Answer in natural language. Estimate the real world distances between objects in the image. Which object is closer to framed sunset landscape decor, blue translucent garbage bag or black shelving unit with two shelves? Choose between the following options: blue translucent garbage bag or black shelving unit with two shelves
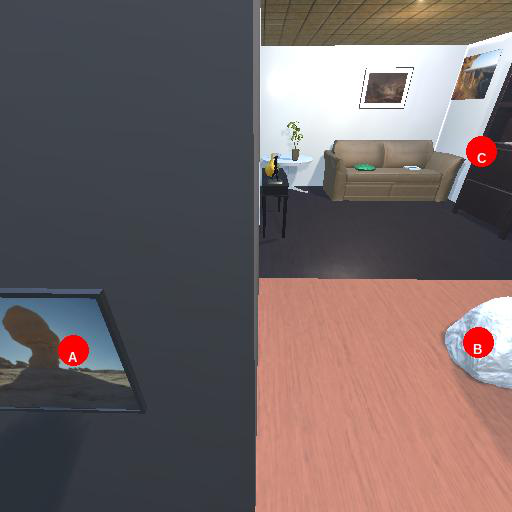
<answer>blue translucent garbage bag</answer>